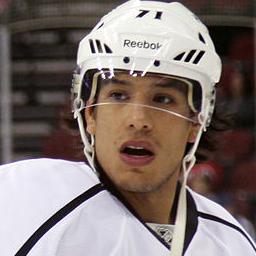
Age: 23